Jiaozhou North railway station

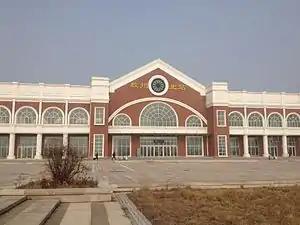

Jiaozhou North is a railway station found on the boundary between Jiaodong Subdistrict and Jiaolai Town of Jiaozhou, Qingdao, Shandong, China. It currently is on the Qingdao–Jinan high-speed railway and Qingdao–Jinan passenger railway.